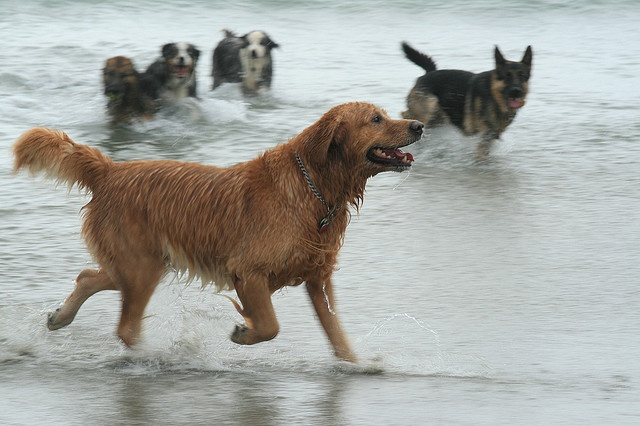
A dog is running along side a beach
some dogs running around in the water of the beach
A group of five dogs running in he surf.
lots of dogs are running  and bathing in the ocean.
The dogs are playing in the water together.